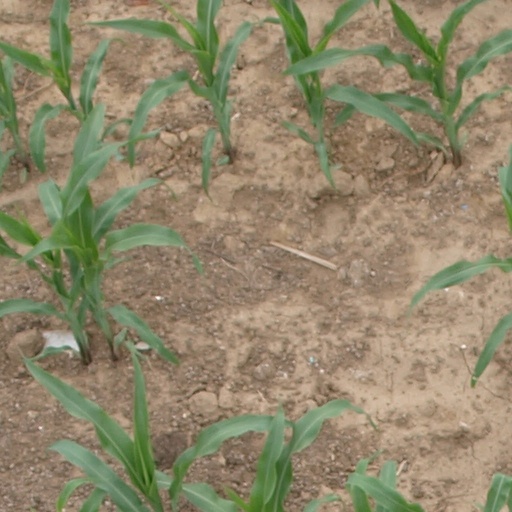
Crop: maize; corn